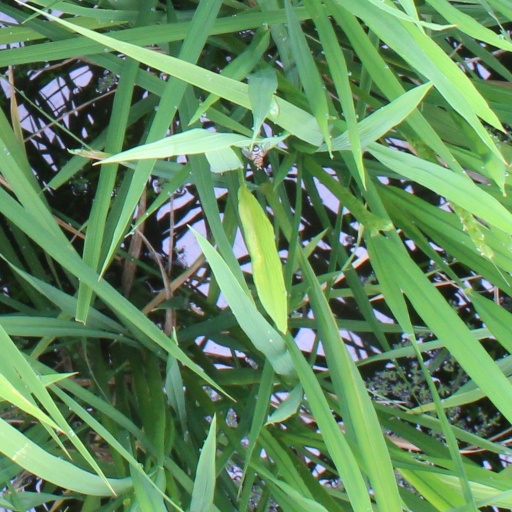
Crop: rice